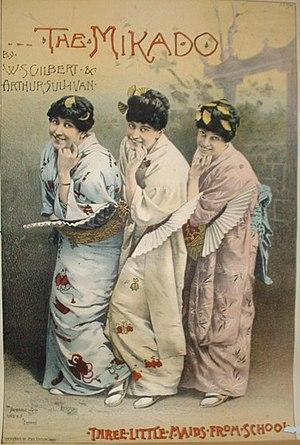
L'exotisme est un phénomène culturel de goût pour l'étranger. Le phénomène se constate à plusieurs reprises dans l'histoire des civilisations en expansion. La curiosité de la société romaine pour les religions en marge de l'Empire, ou les temps d'ouverture de la Chine à la culture européenne pourraient relever de l'exotisme. Cependant, cette attitude s'exprime avec plus d'amplitude et de variété en Occident, en raison de la mondialisation : des grandes découvertes au commerce globalisé actuel, en passant par le colonialisme. Avec Claude Lévi-Strauss, l'occident devient une culture anthropologique. Ce qui est étranger n'est pas confondu avec l'imitation qu'en fait l'occident. Une création d'inspiration étrangère cesse d'être exotique dès lors qu'elle inspire en retour un individu étranger, comme l'impressionnisme au Japon ou Picasso dans des pays d'Afrique.
The Mikado or, The Town of Titipu est une opérette datant de 1885, œuvre du dramaturge William S. Gilbert et du compositeur Arthur Sullivan. C'est la neuvième des quatorze collaborations de Gilbert et Sullivan et est l'une des plus jouées du duo avec The Pirates of Penzance et H.M.S. Pinafore.